Handcycle

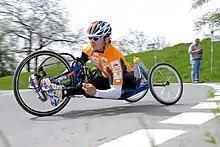
Racing handcycle

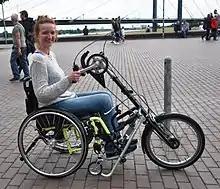
Handcycle add-on/conversion for wheelchair

Handcycles come in a variety of styles, making them accessible to people with a wide variety of disabilities. There are also hybrids between a handcycle, a recumbent bike and a tricycle.